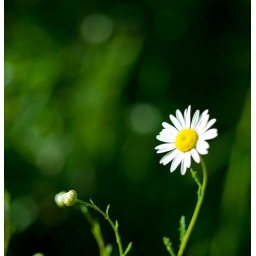
taken by Mamiya645 ZDIIsuch cute lovely little flower , such wonderful ~